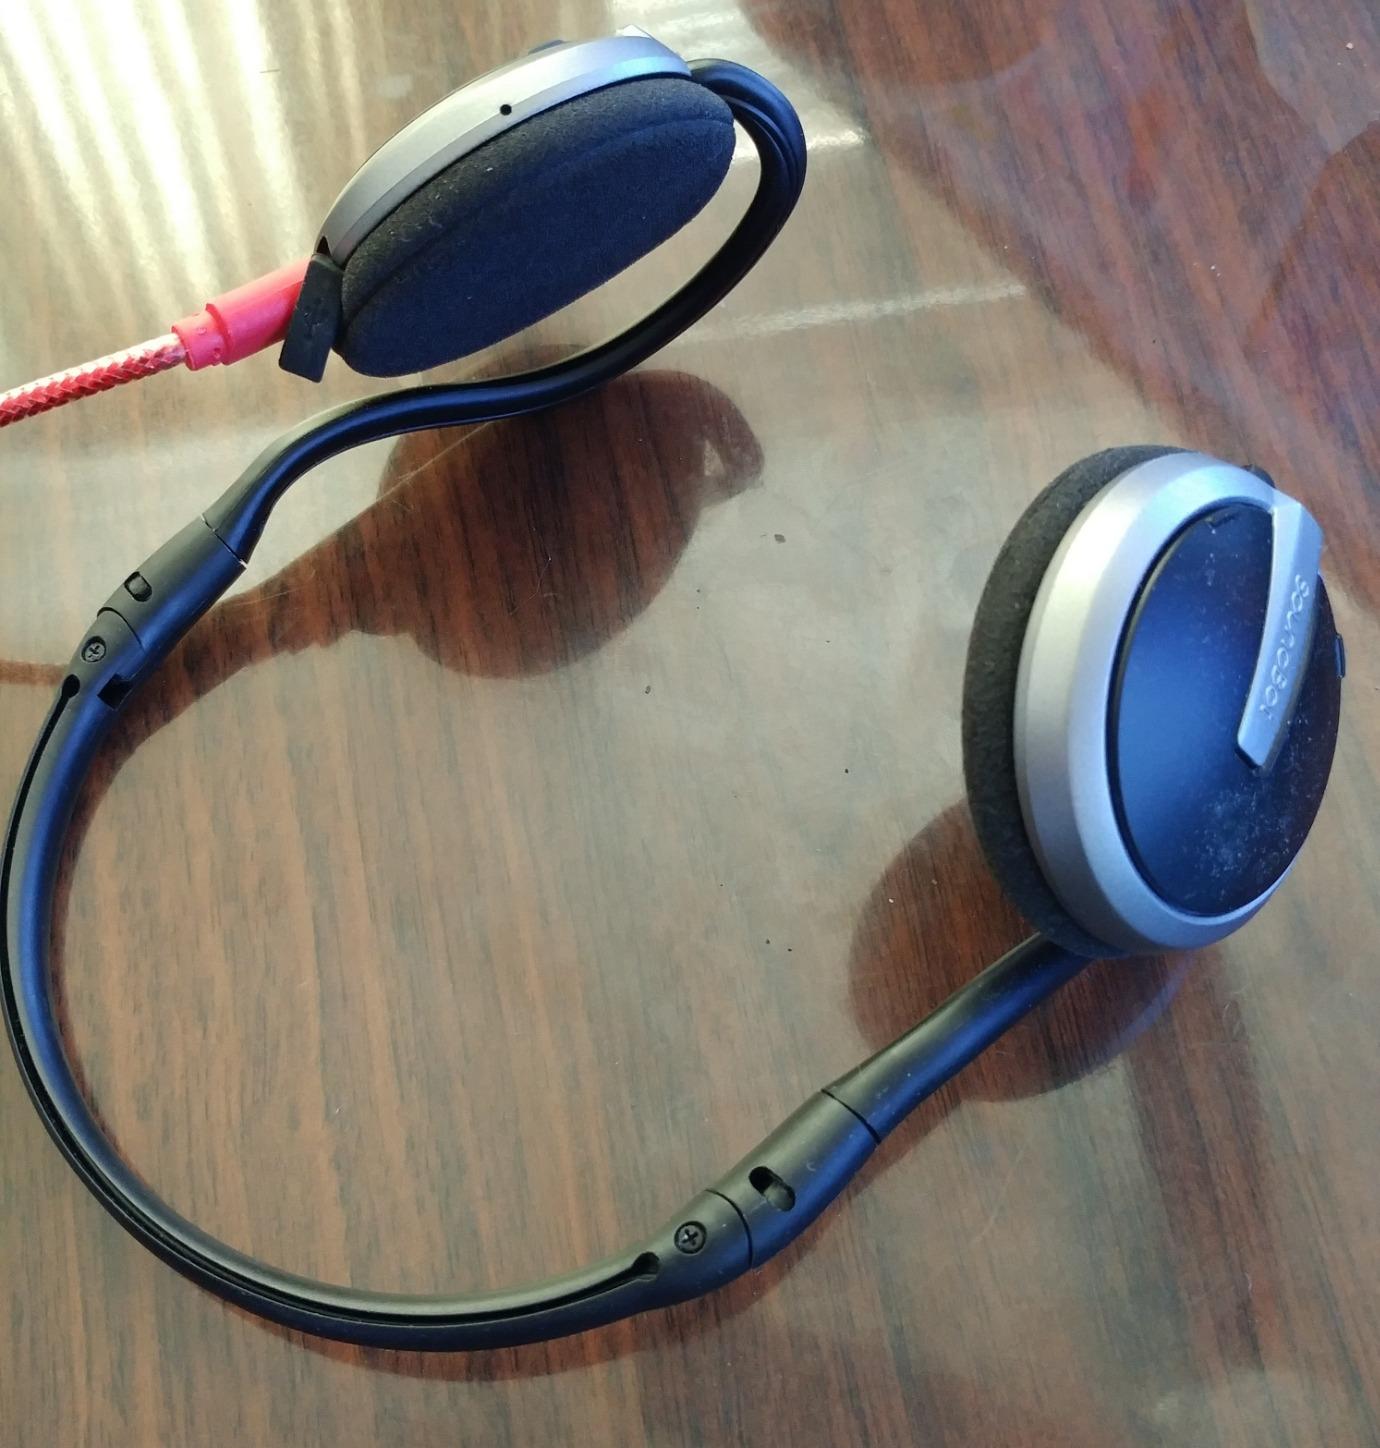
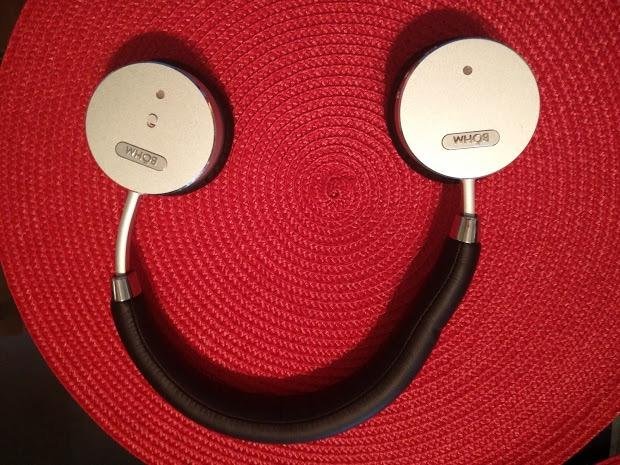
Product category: headphones
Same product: no